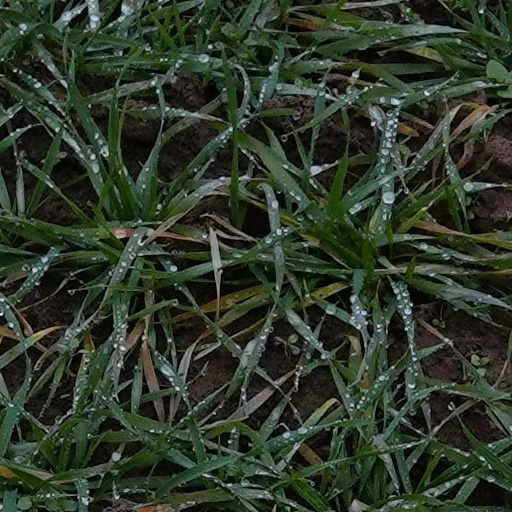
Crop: wheat